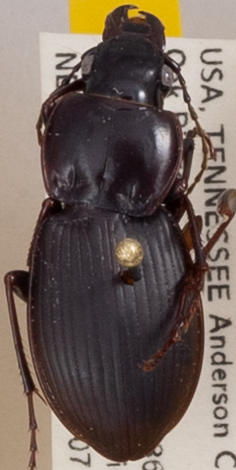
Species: Cyclotrachelus sigillatus
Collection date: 2021-07-07
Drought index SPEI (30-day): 0.058
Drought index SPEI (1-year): -0.048
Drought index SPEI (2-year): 1.69